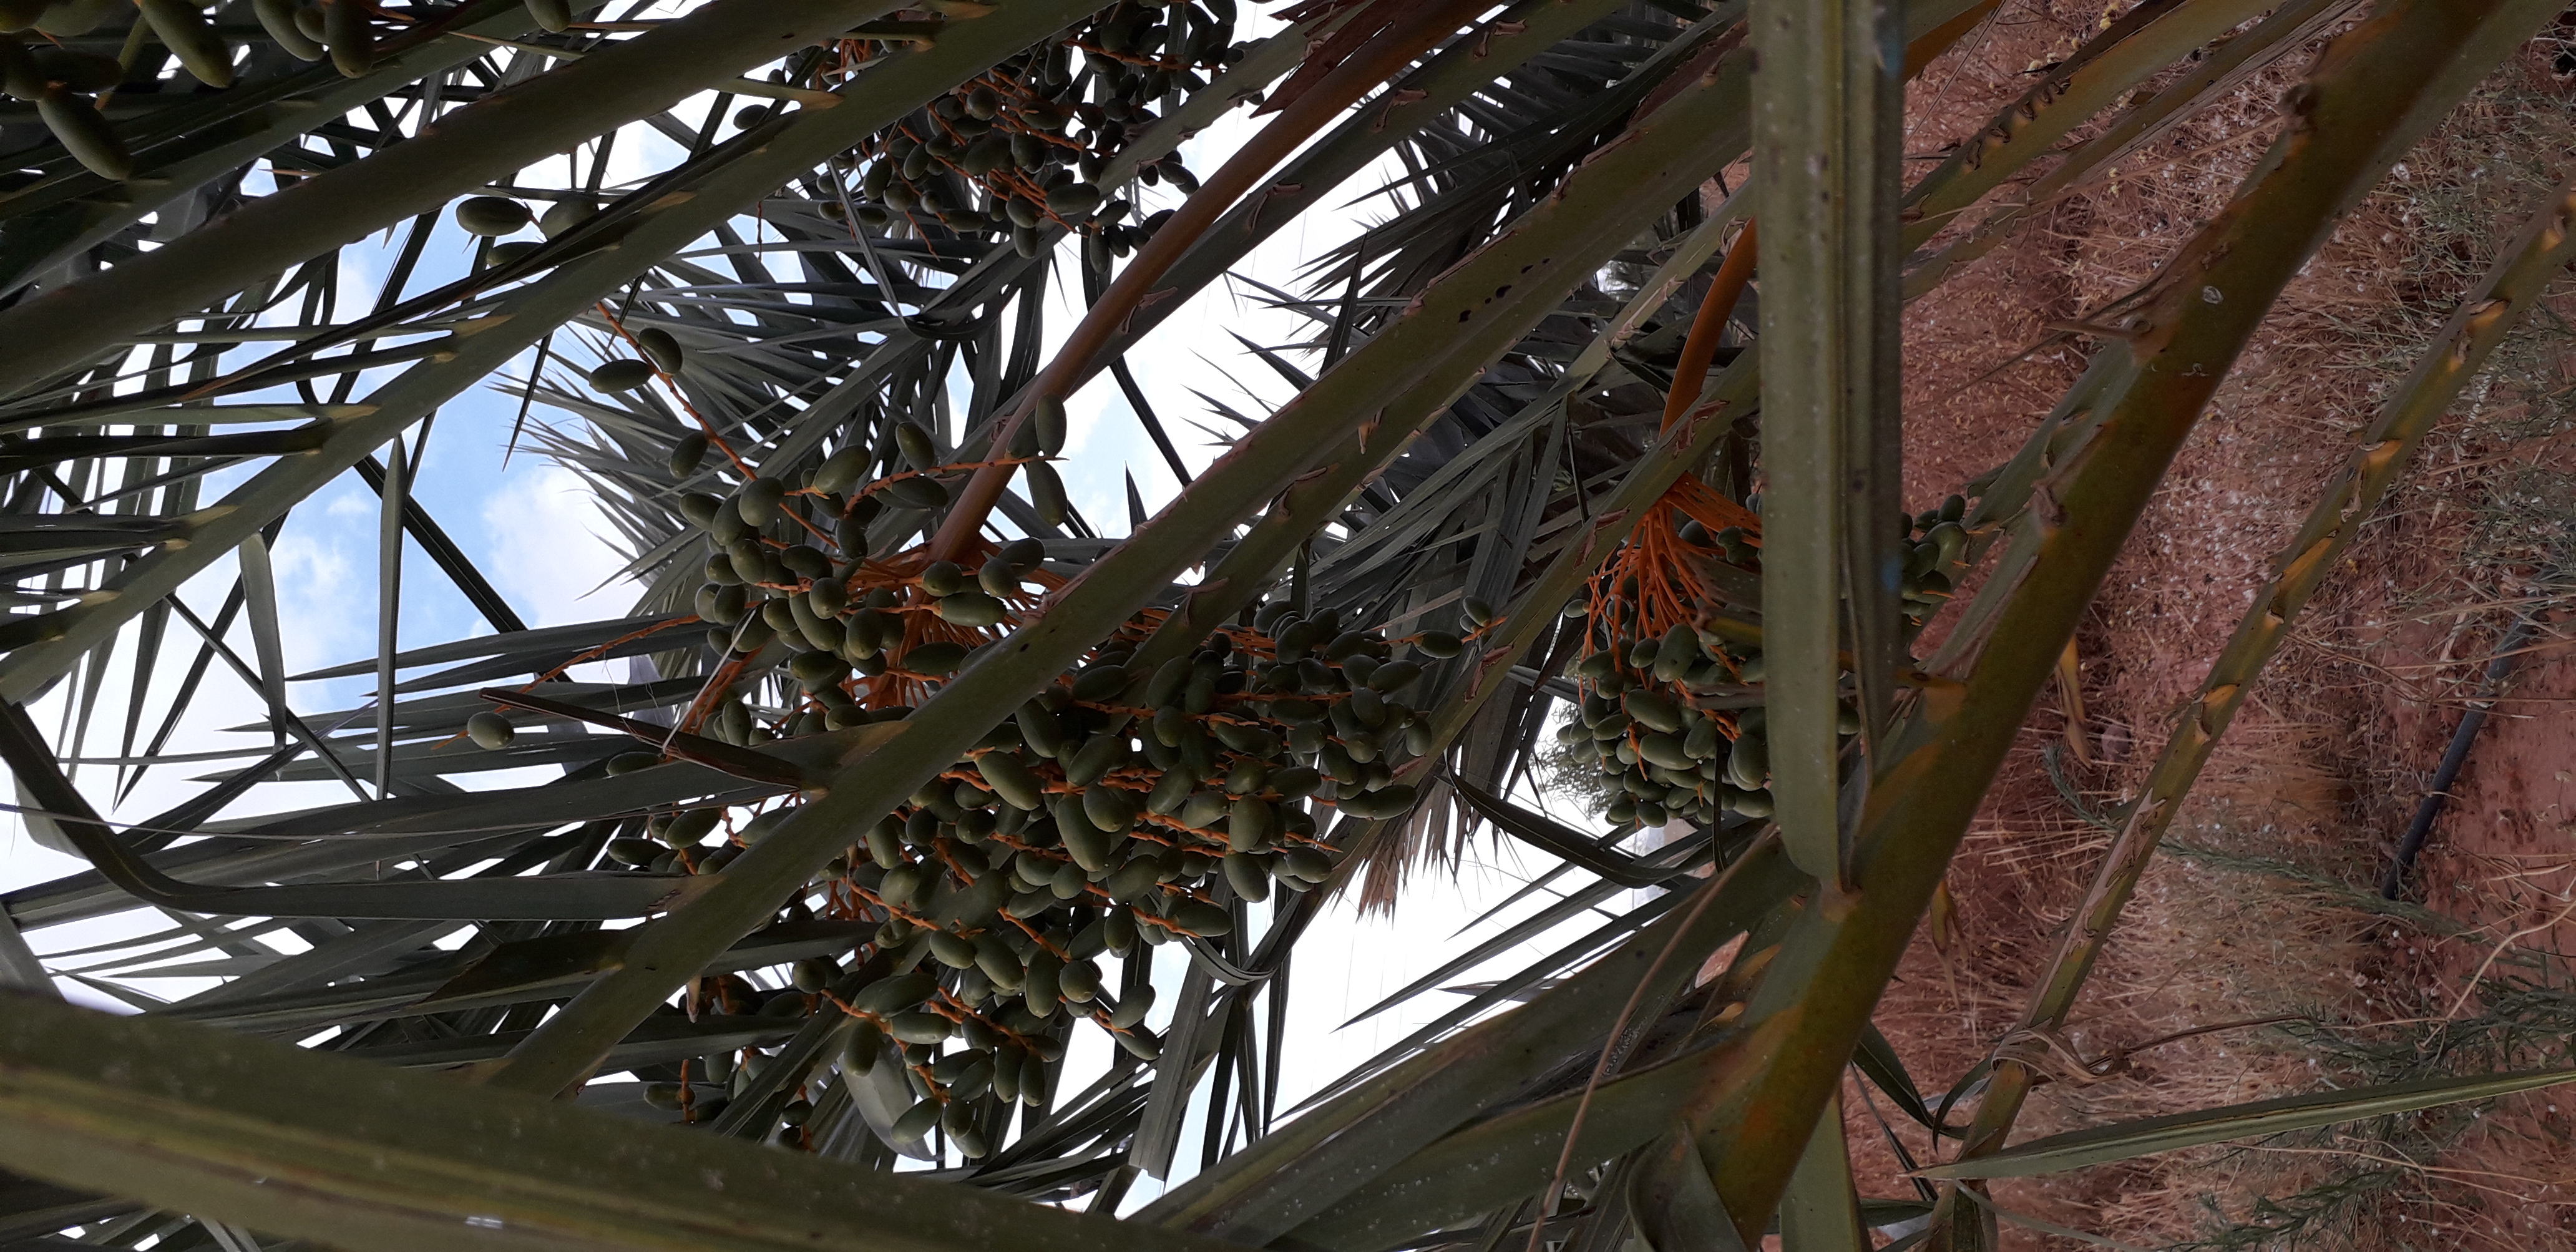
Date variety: kholt